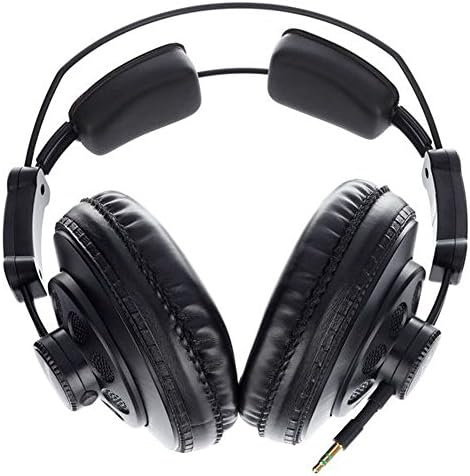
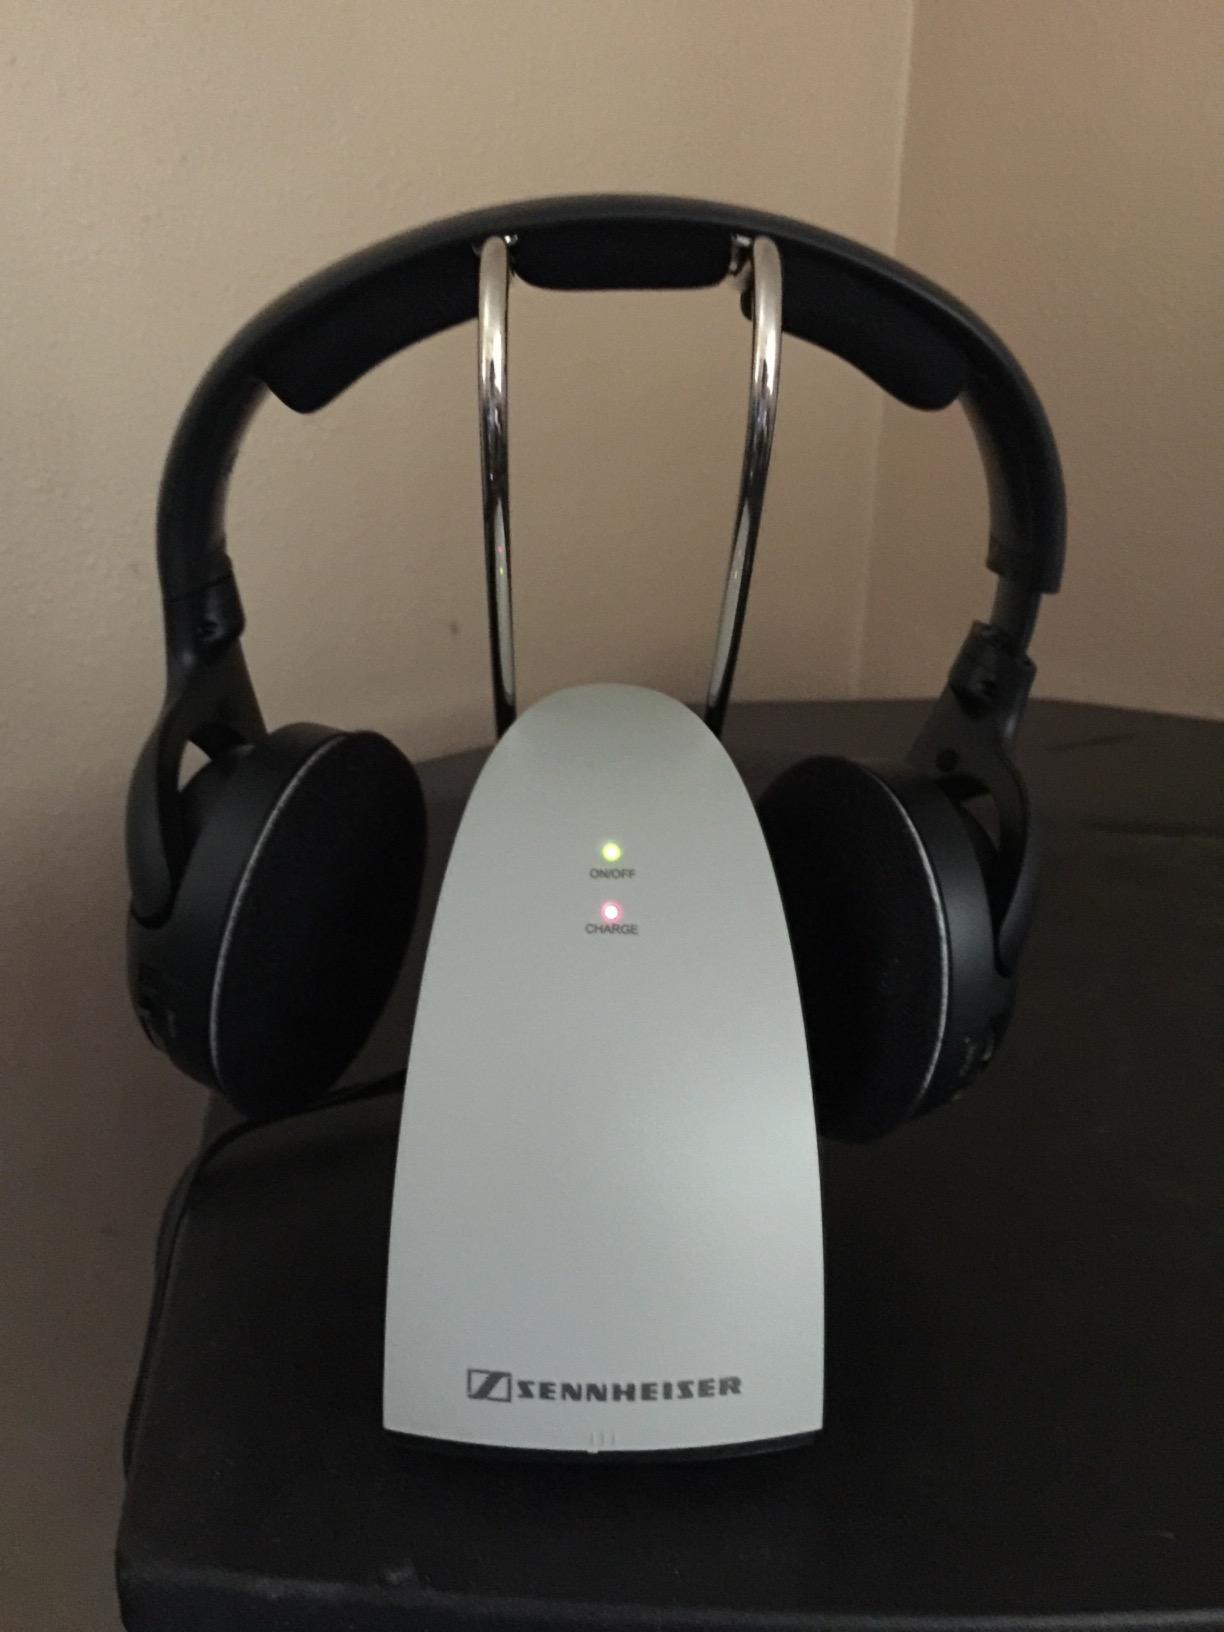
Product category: headphones
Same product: no